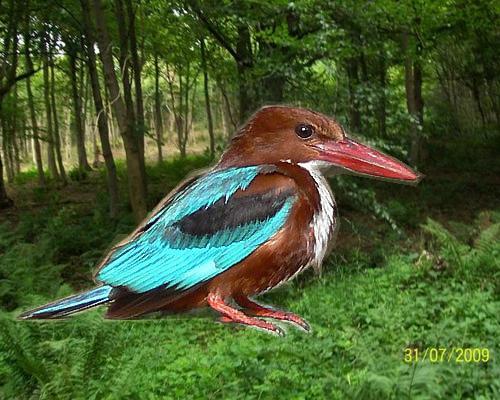
Bird species: White_breasted_Kingfisher
Bird type: landbird
Background: land